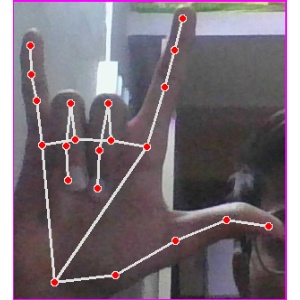
अक्षर: व